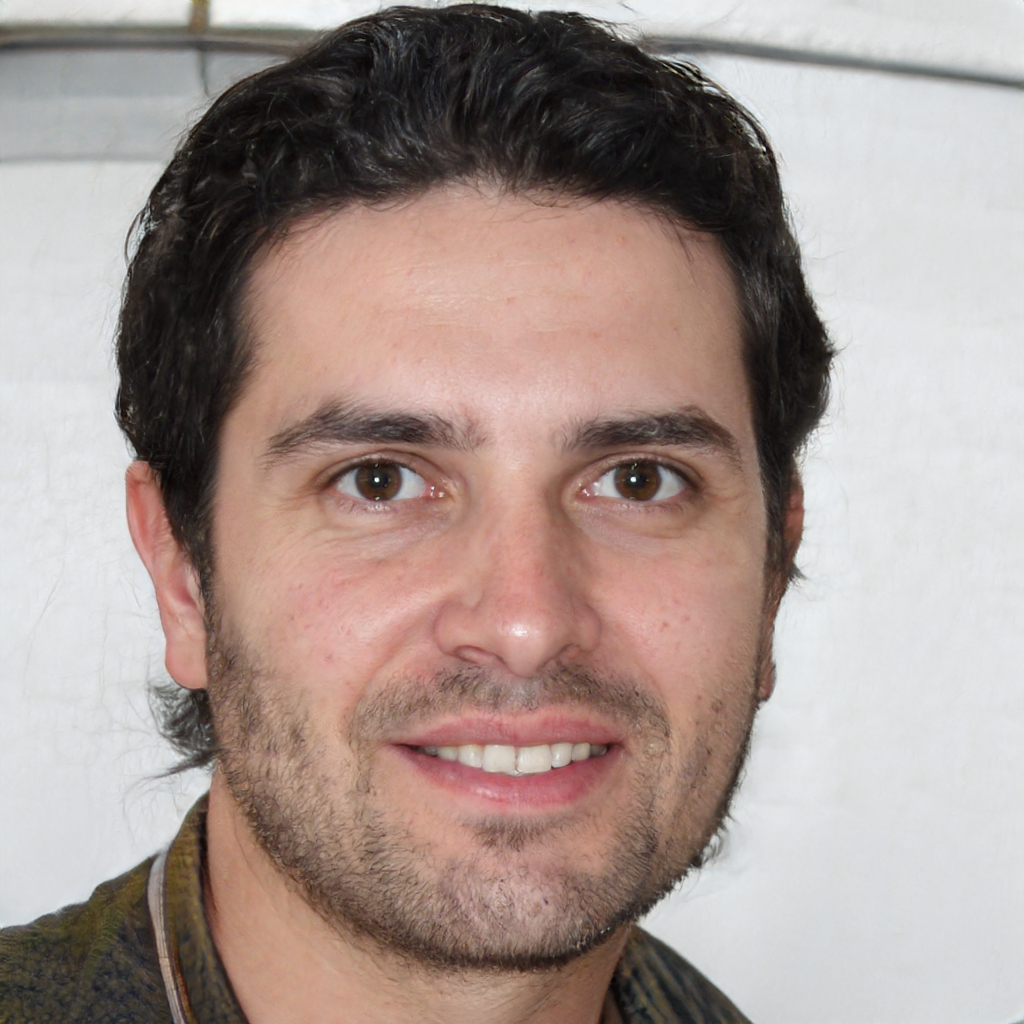
Gender: Male